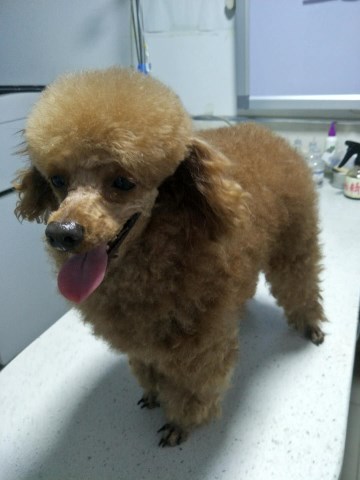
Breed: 7449-n000128-teddy